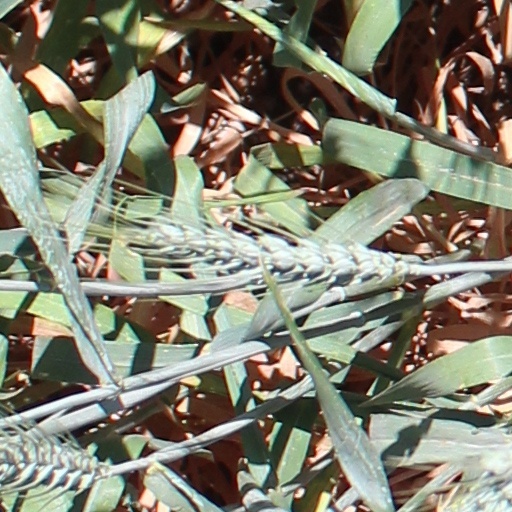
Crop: wheat